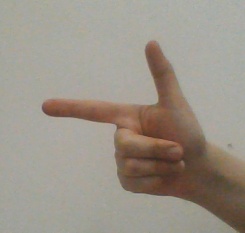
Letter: yaa